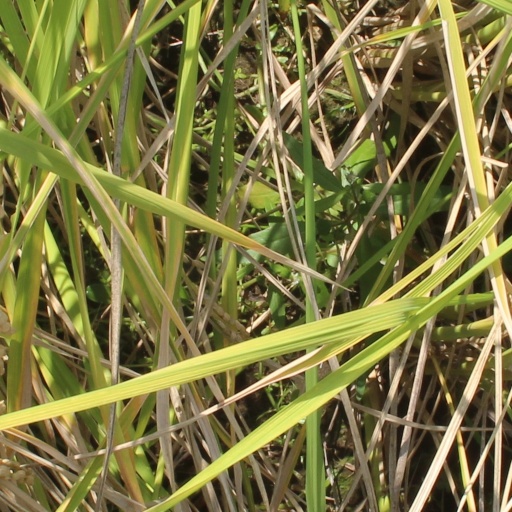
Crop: rice